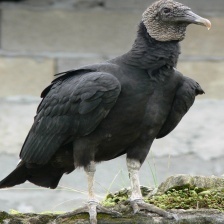
Species: BLACK VULTURE
Scientific name: CORAGYPS ATRATUS
ImageNet parent category: vulture